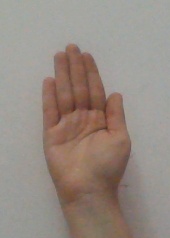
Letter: seen